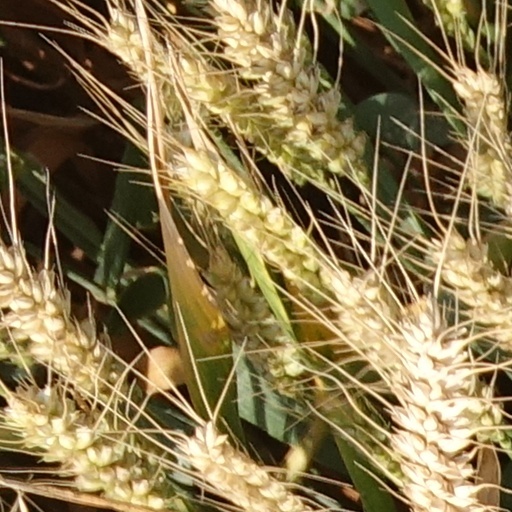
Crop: wheat